G2-M DNA damage checkpoint

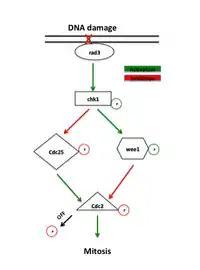
G2-M arrest

The G-M DNA damage checkpoint is an important cell cycle checkpoint in eukaryotic organisms that ensures that cells don't initiate mitosis until damaged or incompletely replicated DNA is sufficiently repaired. Cells with a defective G-M checkpoint will undergo apoptosis or death after cell division if they enter the M phase before repairing their DNA. The defining biochemical feature of this checkpoint is the activation of M-phase cyclin-CDK complexes, which phosphorylate proteins that promote spindle assembly and bring the cell to metaphase.